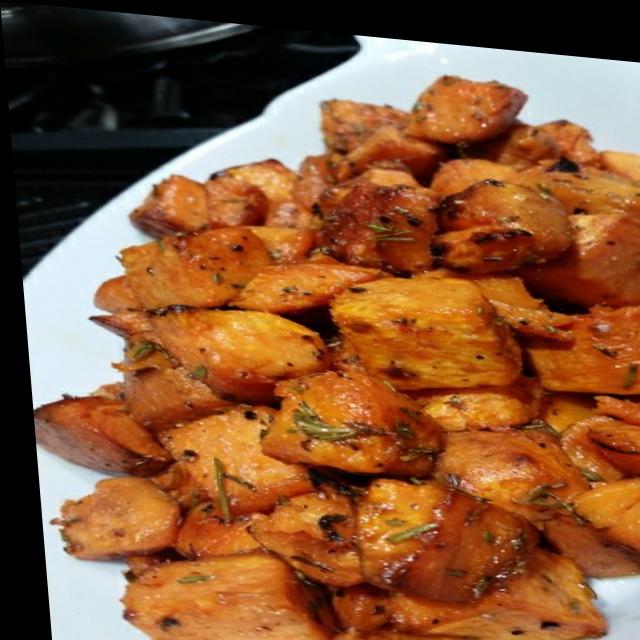
Dish: aloo_masala